Nasugbu

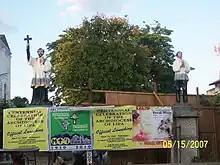
St. Francis Xavier and St. Lorenzo Ruiz, the two patrons of the Town.

On August 3, 2007, by "Executive Order 647", President Gloria Macapagal Arroyo declared Nasugbu, known for its white sand beach resorts, a special tourism zone, mandating the formation of a private sector-led "Nasugbu eminent persons group" to oversee development. The Nasugbu Special Tourism Zone will cover areas included in the Nasugbu Tourism Development Plan prepared by the municipal government and validated by the Philippine Tourism Authority (PTA). SM Investments Corp. (SMIC) built a resort, the Hamilo Coast, at the NSTZ. Also included in the tourism zone are Punta Fuego and Mounts Palay-Palay–Mataas-na-Gulod Protected Landscape where Mount Pico de Loro is located.